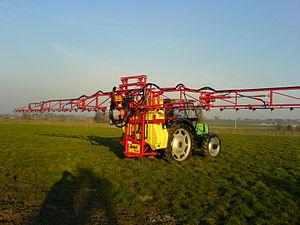
L'épandage est une technique agricole consistant à répandre divers produits sur des zones cultivées, forêts, voies ferrées, marais.